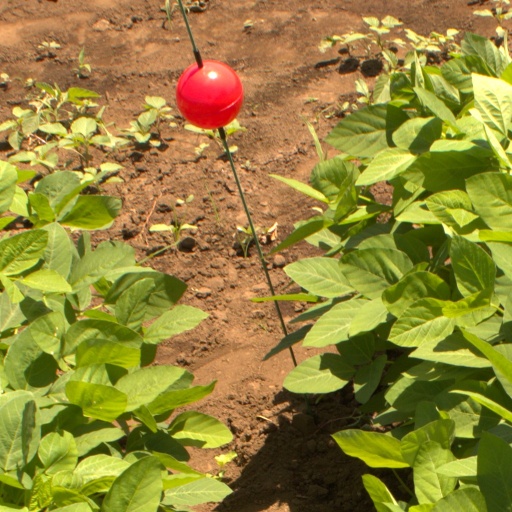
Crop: soybean